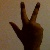
The image shows a hand gesture representing the number 3 in Indian Sign Language.